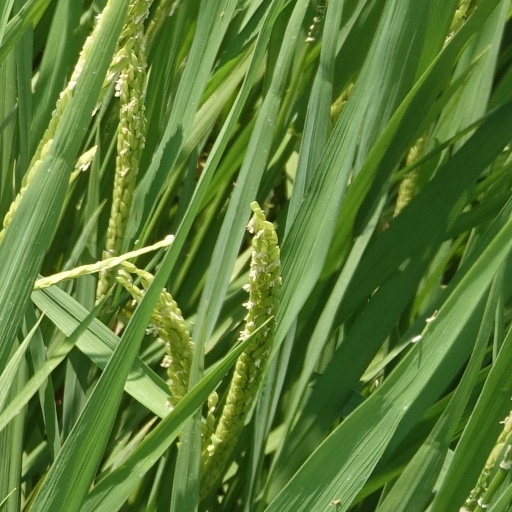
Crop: rice